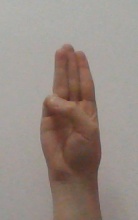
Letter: thaa